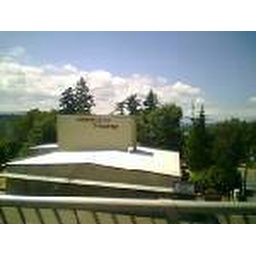
This is the theater for the community it is in Breamerton under a bridge next to the water